Radio hat

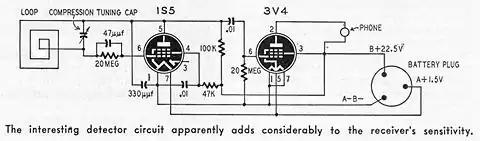
The 1S5 vacuum tube converted the radio signal to audio and the 3V4 amplified the audio for the headphone.

The 1S5 tube functioned as a regenerative detector. Audio detected by the 1S5 was resistance-coupled to the 3V4, where it was amplified and supplied to the earphone.